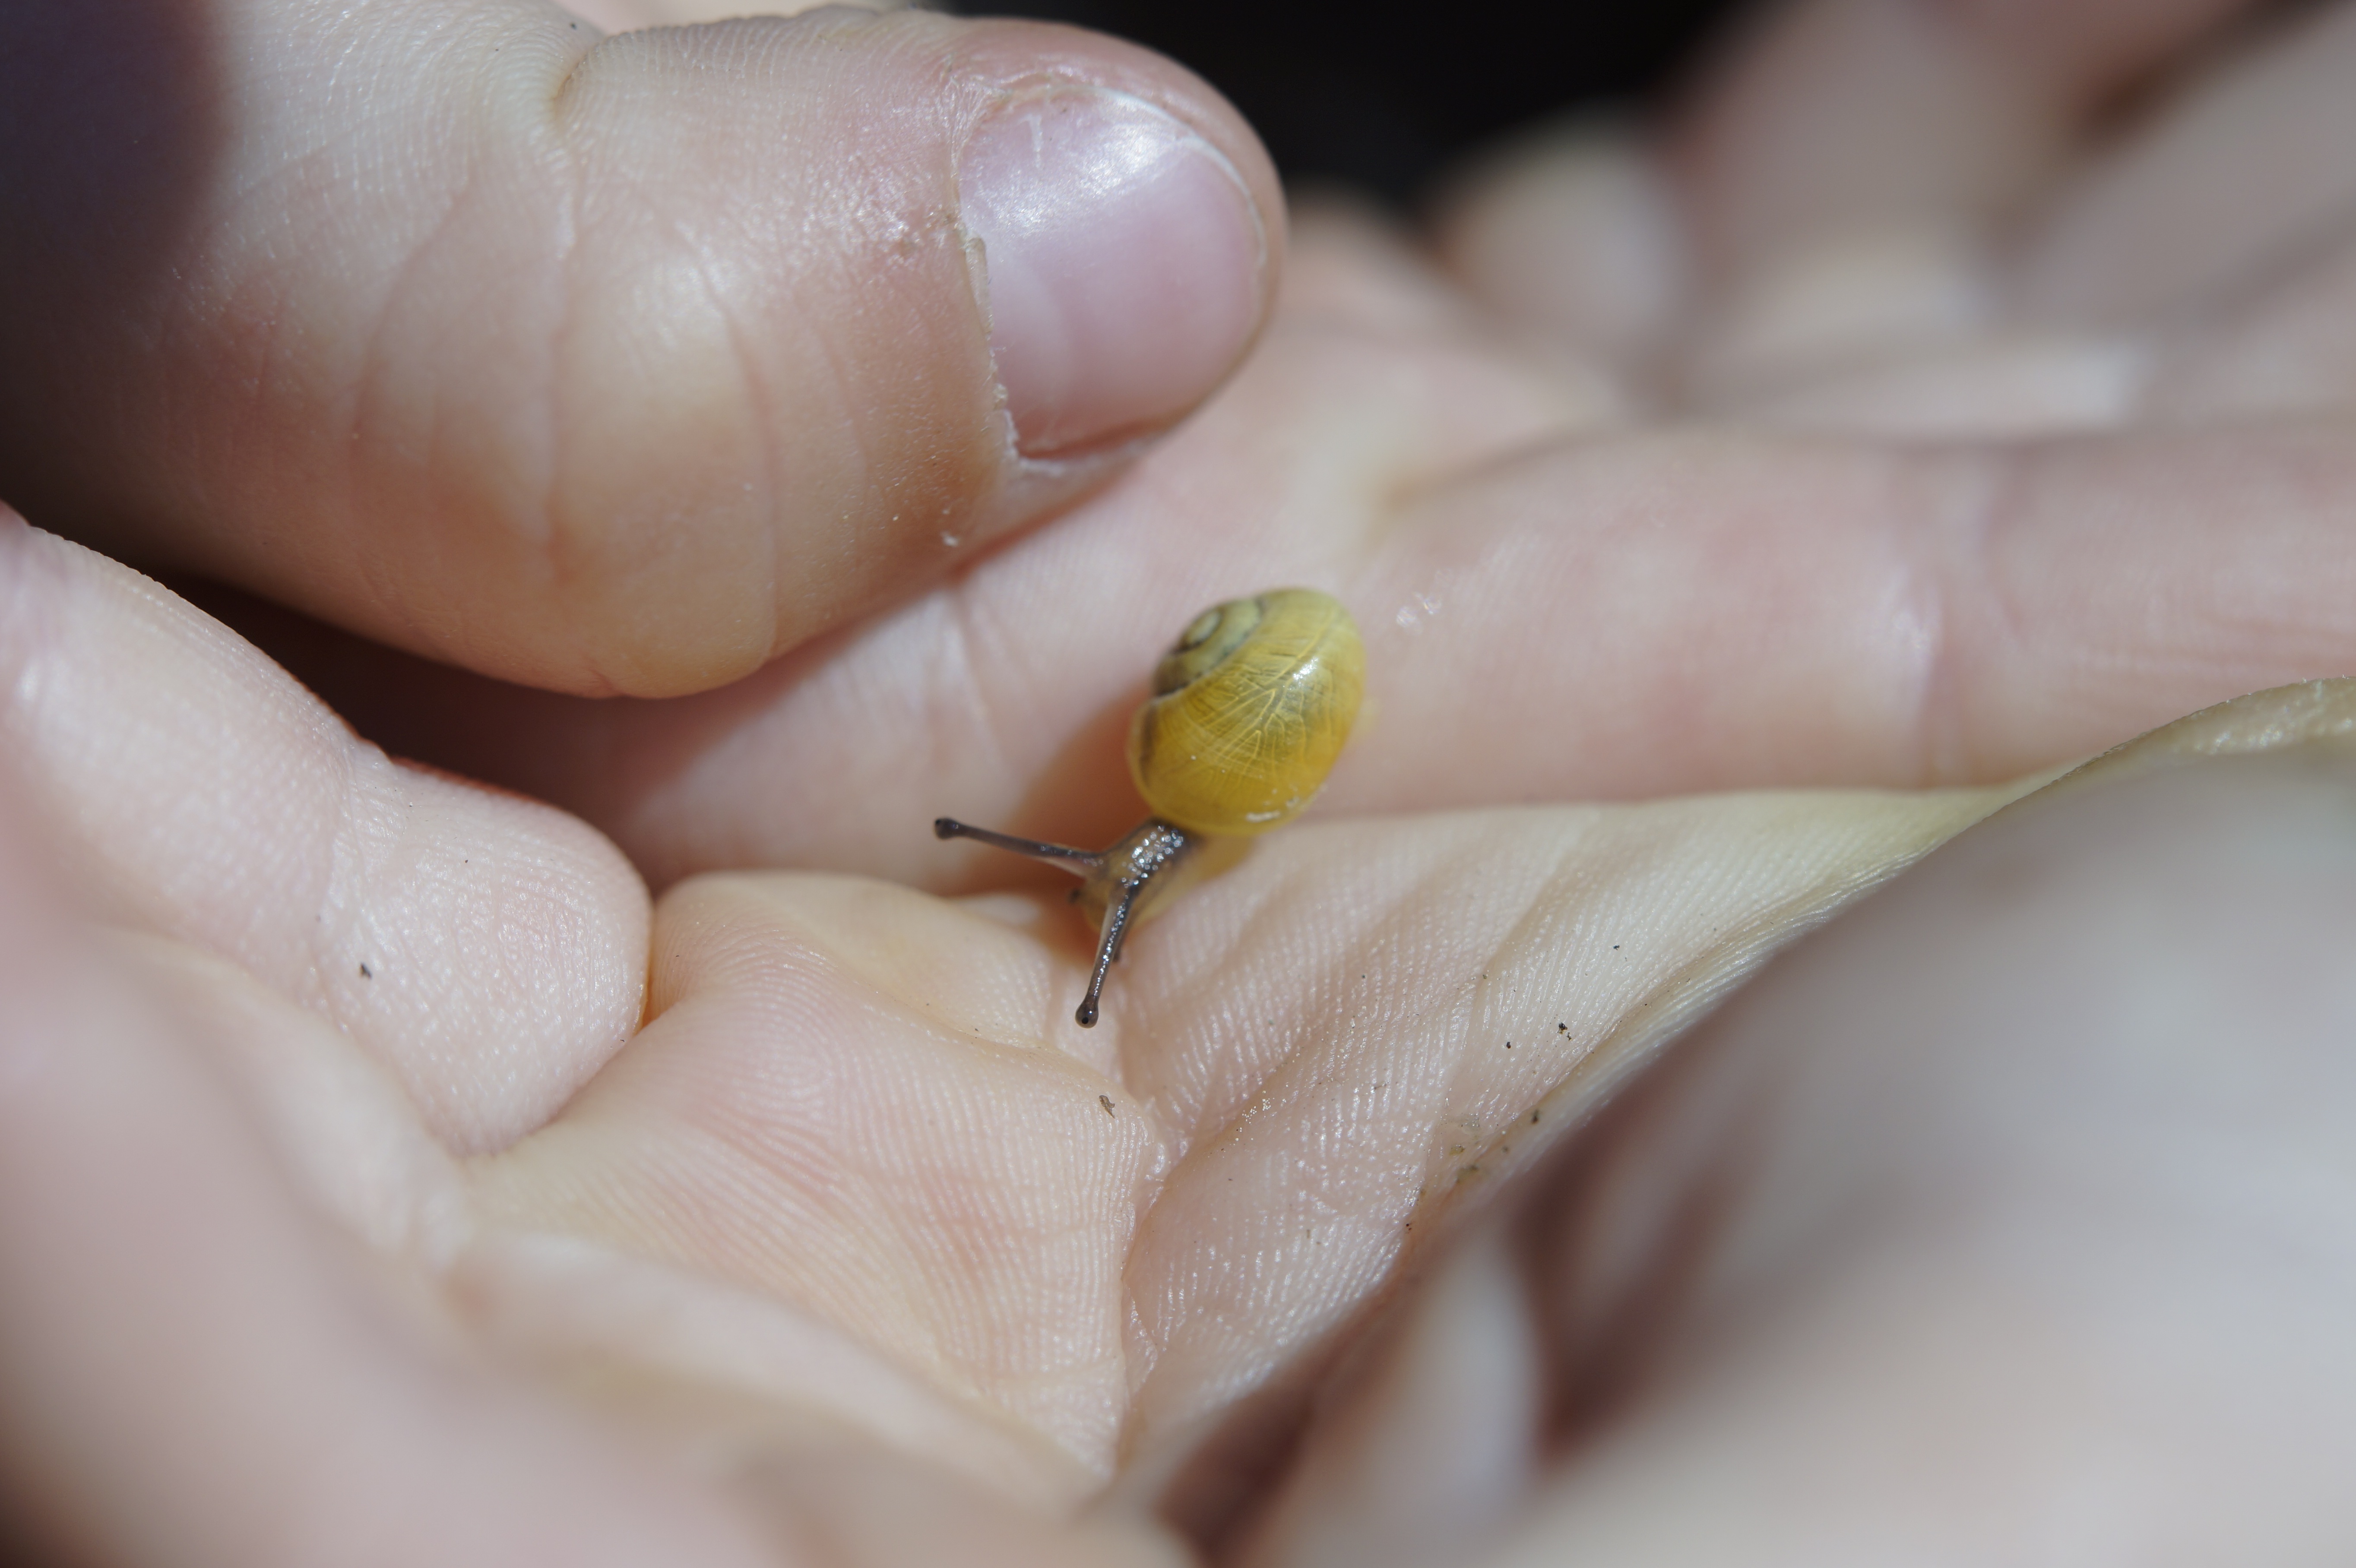
hand, nature, leaf, flower, animal, summer, leg, finger, insect, child, reptile, yellow, close, nail, fauna, shell, invertebrate, close up, mollusk, hands, eye, skin, keep, protect, gastropoda, careful, environmental protection, macro photography, responsibility, slowly, probe, steinig, carefully, naturalist, housing snail, crawling snails